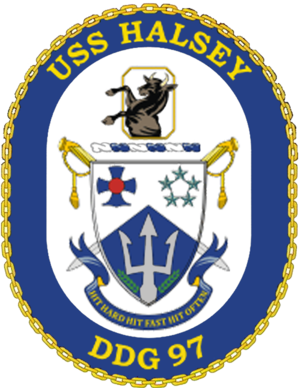
Le USS Halsey (DDG-97) est un destroyer américain de la classe Arleigh Burke ; il est le 47ᵉ destroyer de cette classe, équipée du système de combat Aegis.